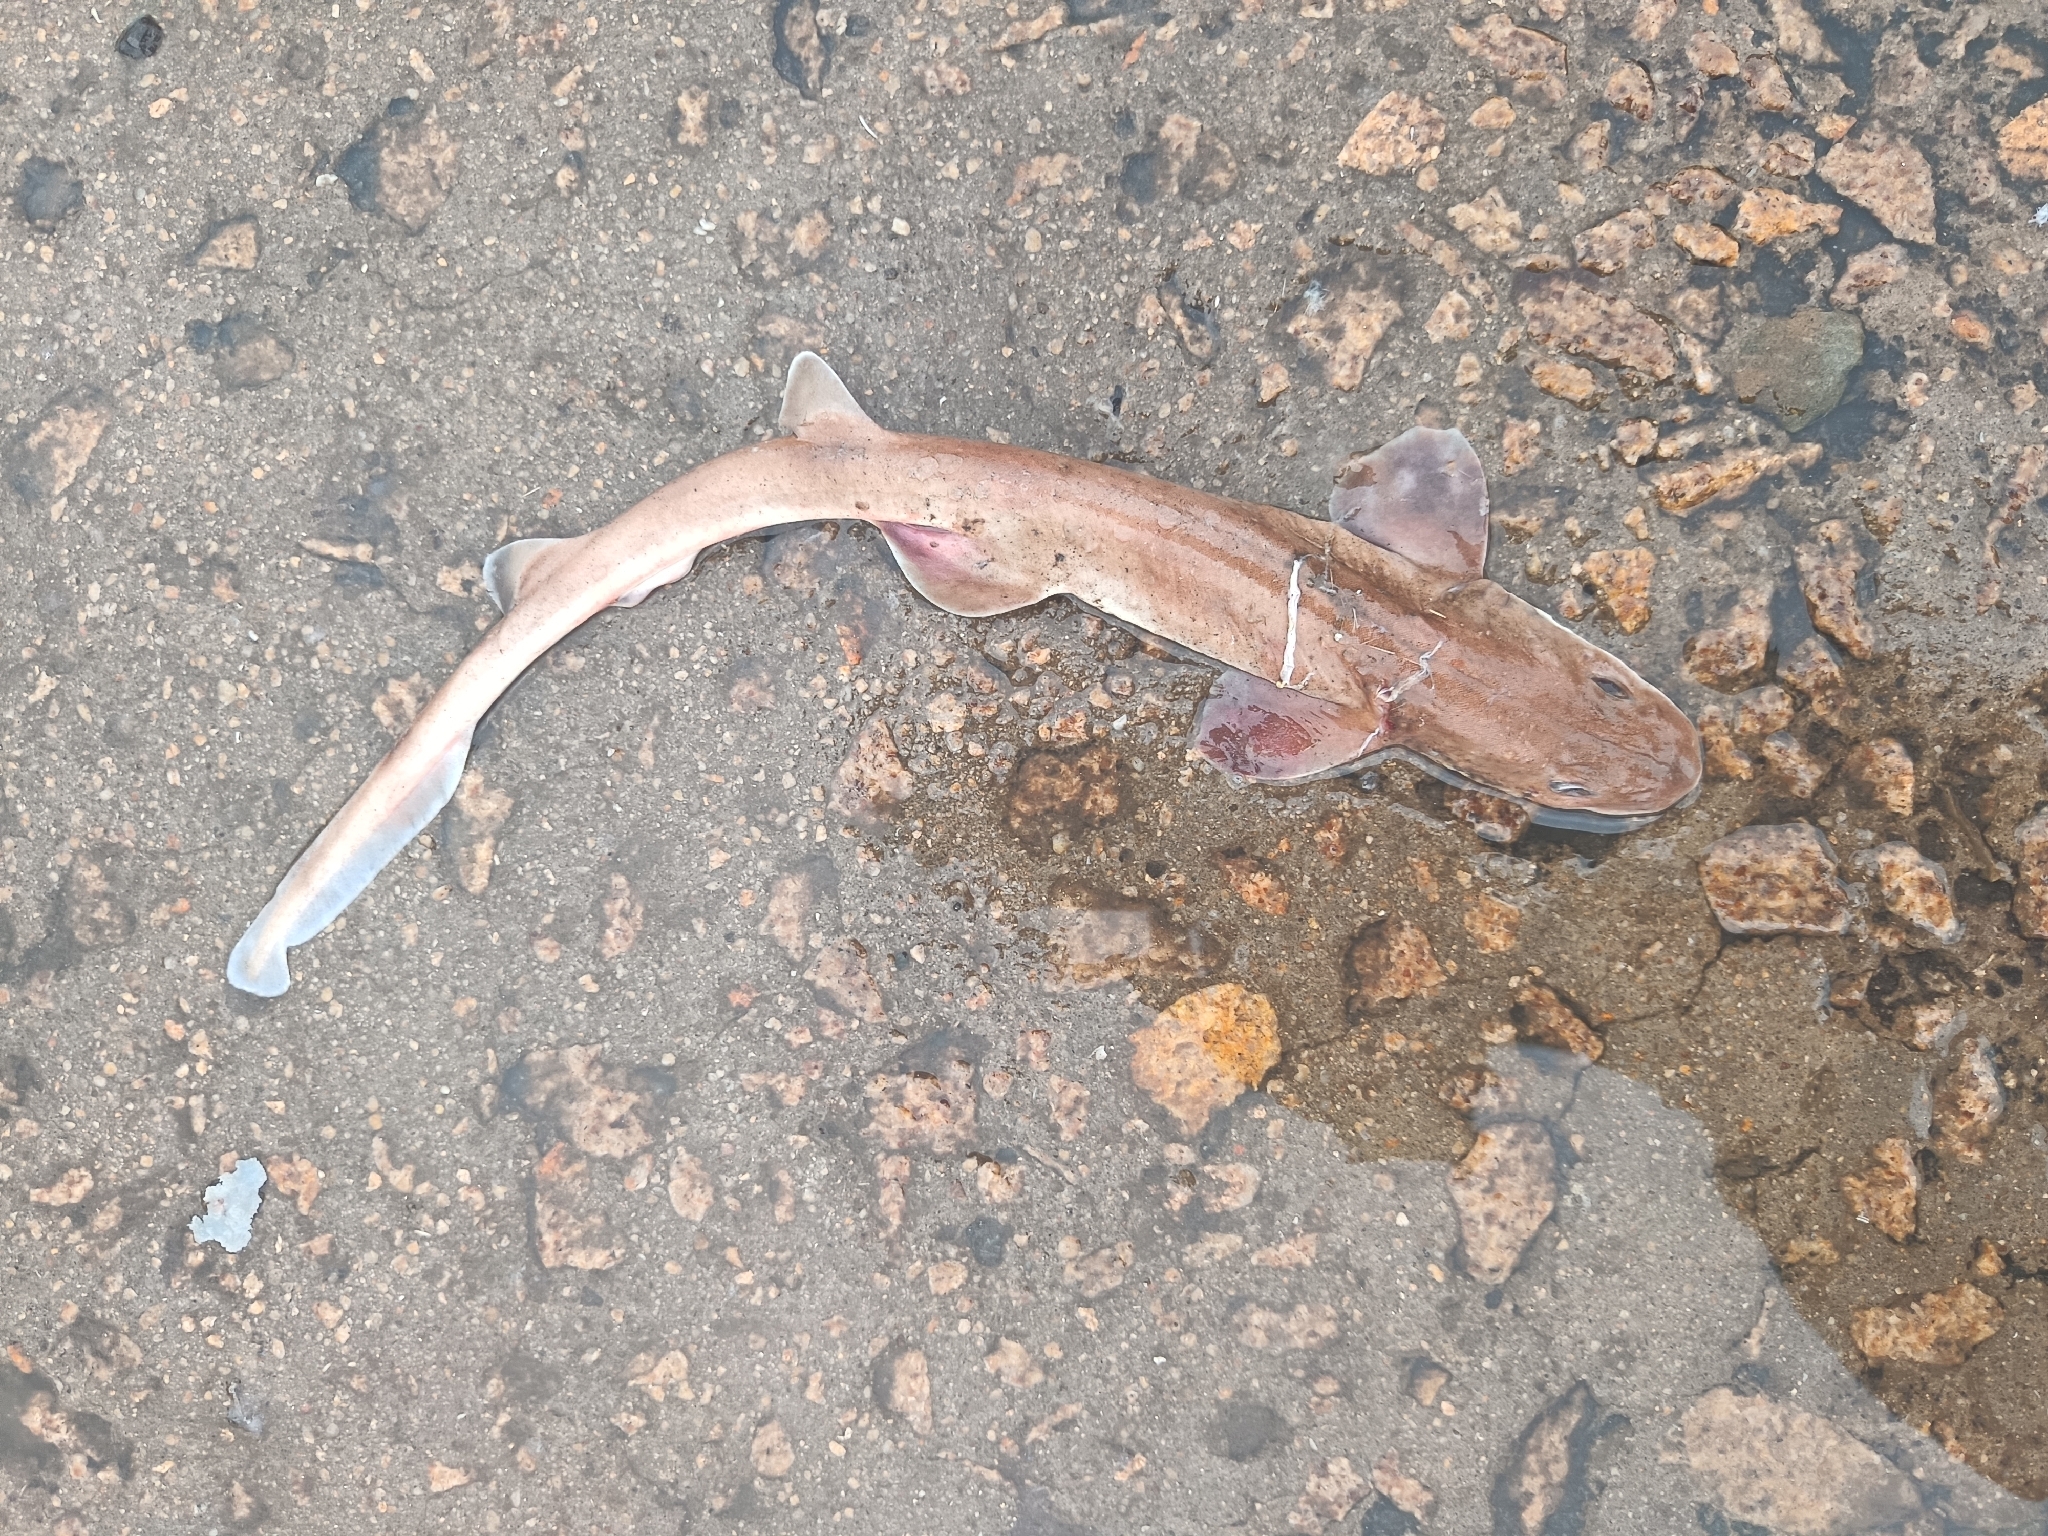
fish (species not among the labelled classes)